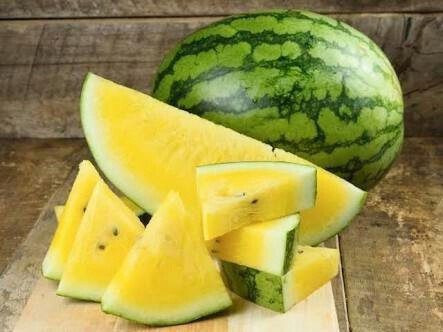
Label: Watermelon